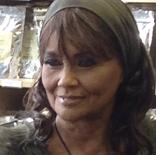
Age: 66